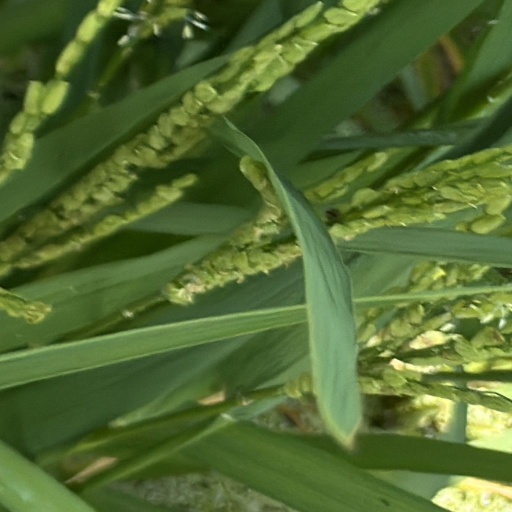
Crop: rice